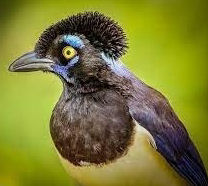
Species: PLUSH CRESTED JAY
Scientific name: CYANOCORAX CHRYSOPS
ImageNet parent category: jay